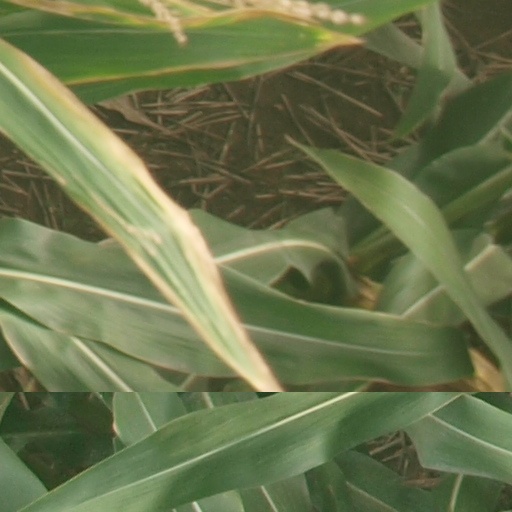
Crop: maize; corn